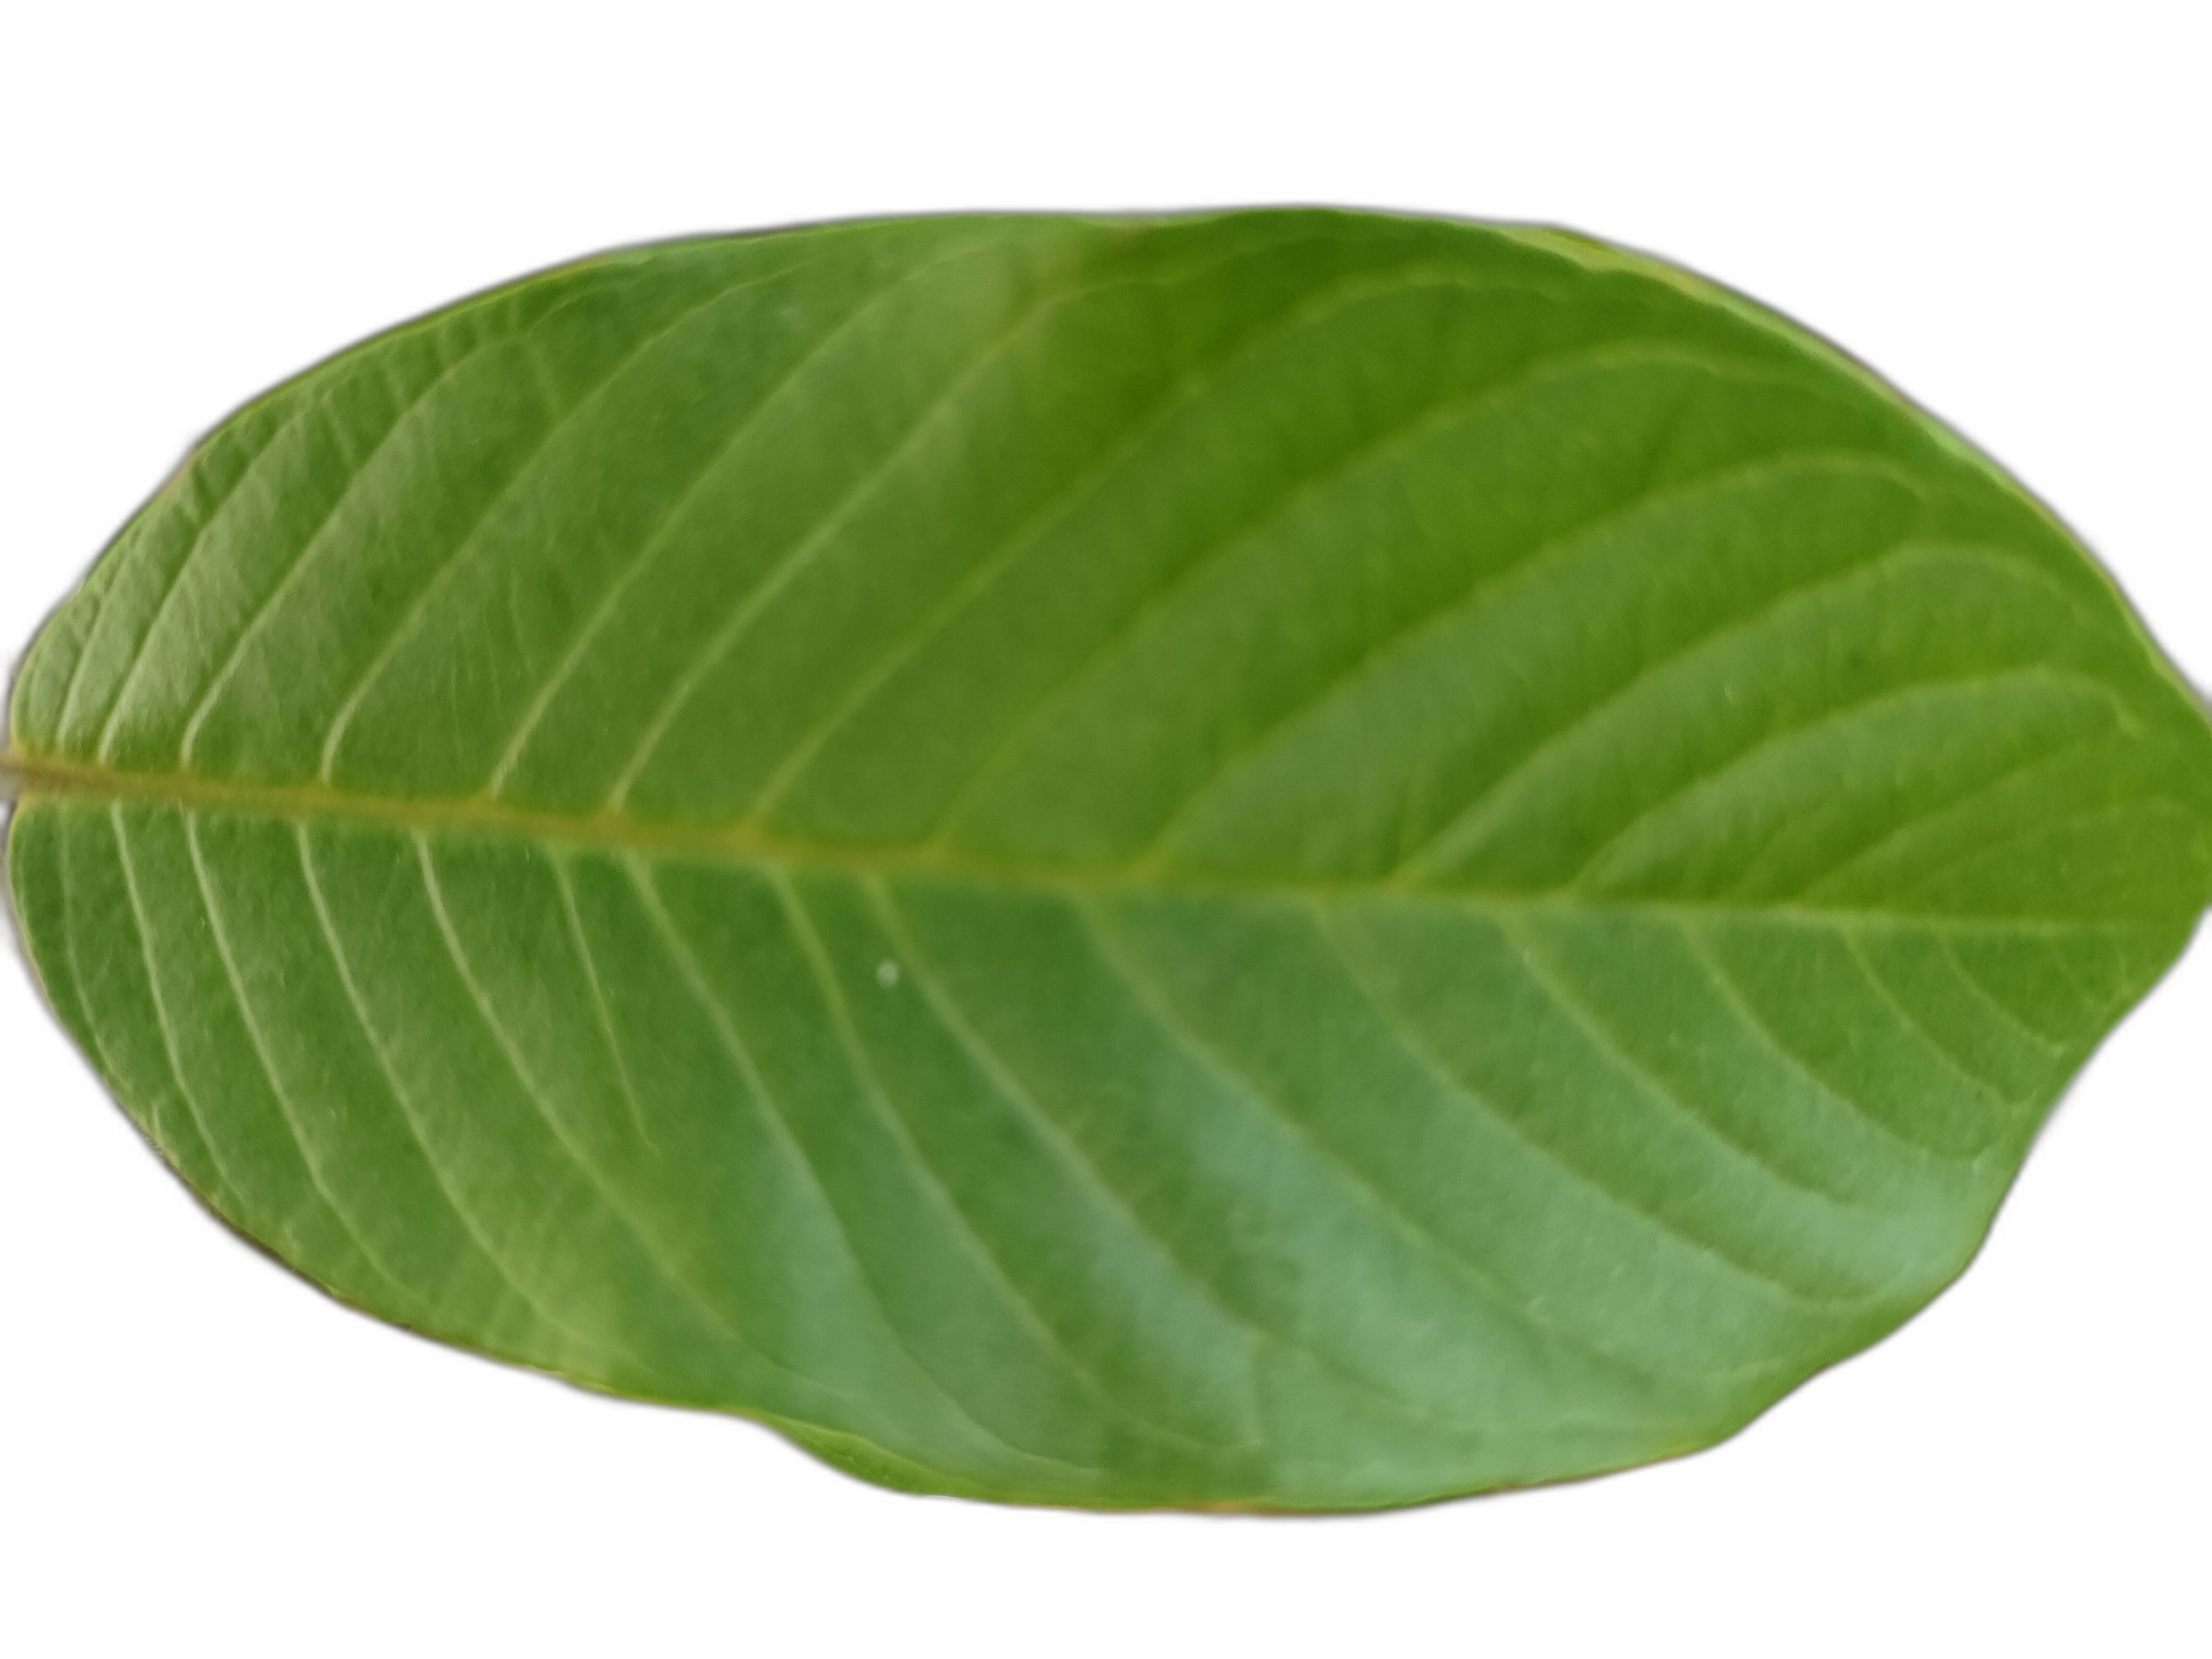
Plant part: leaf
Disease: Healthy